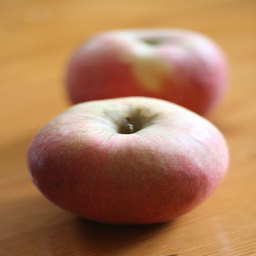
Label: Apple